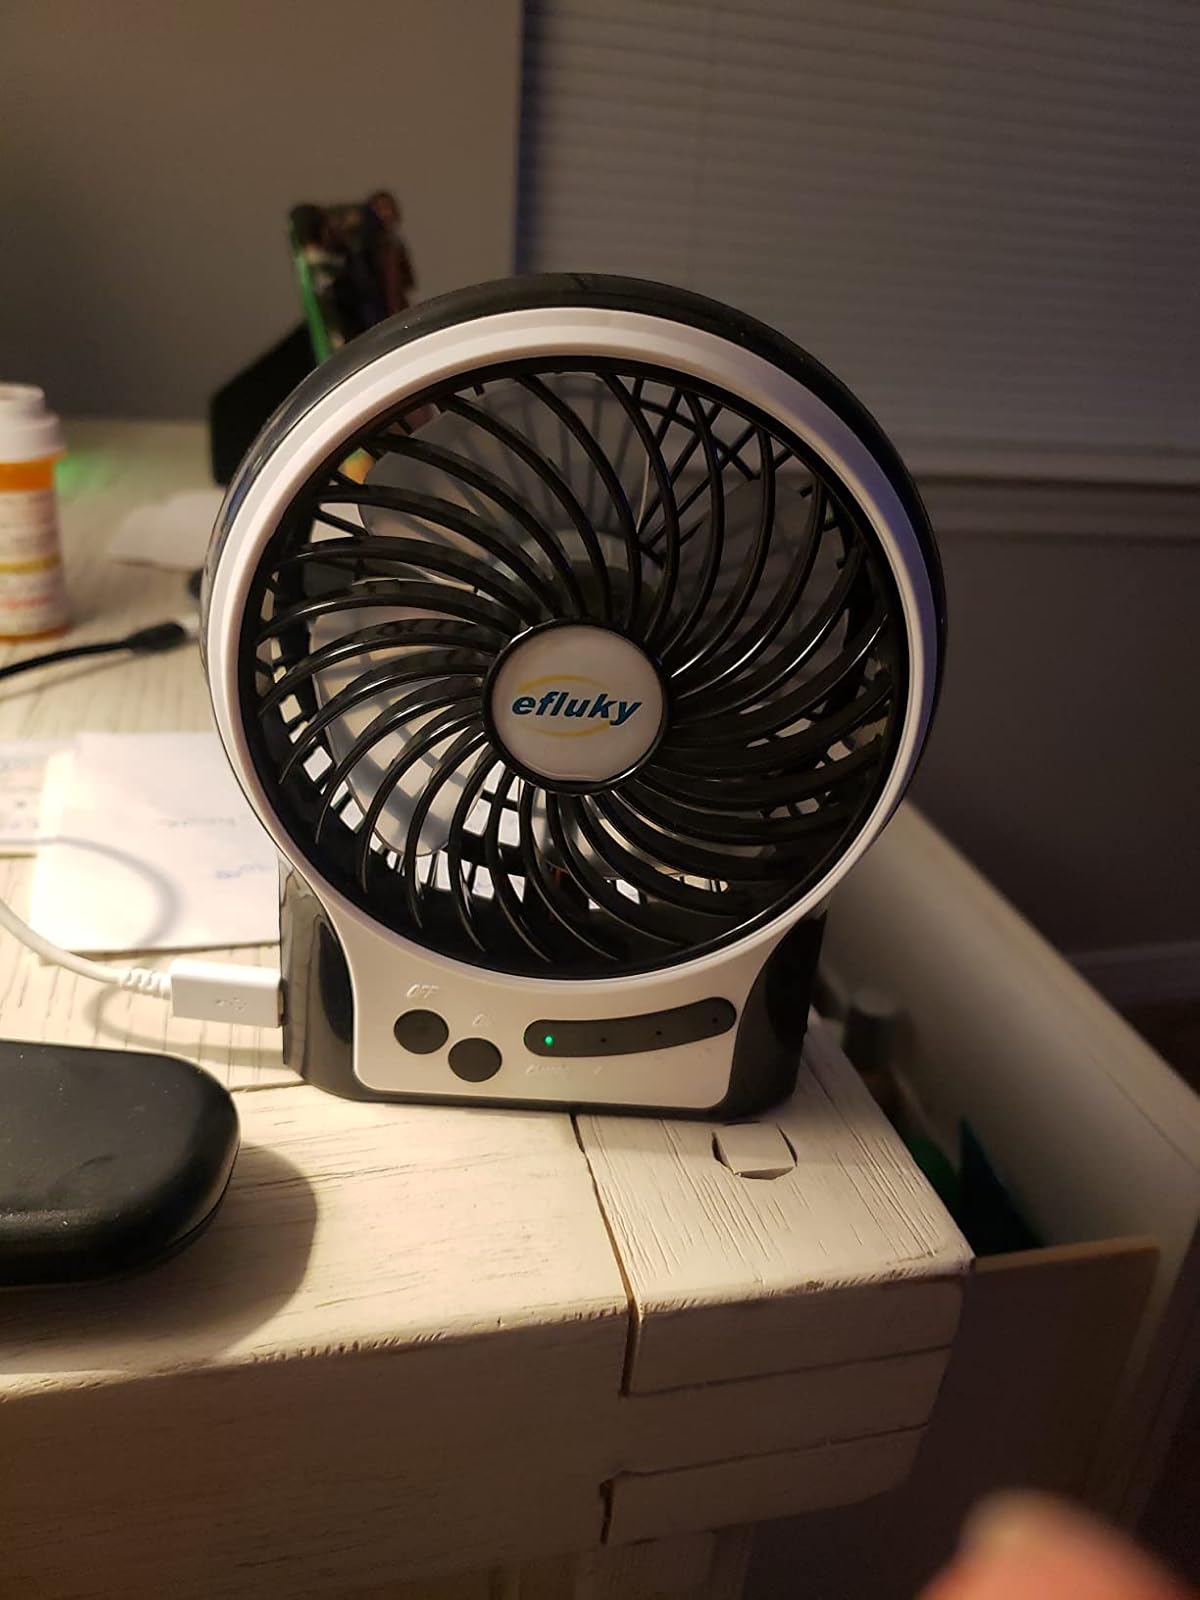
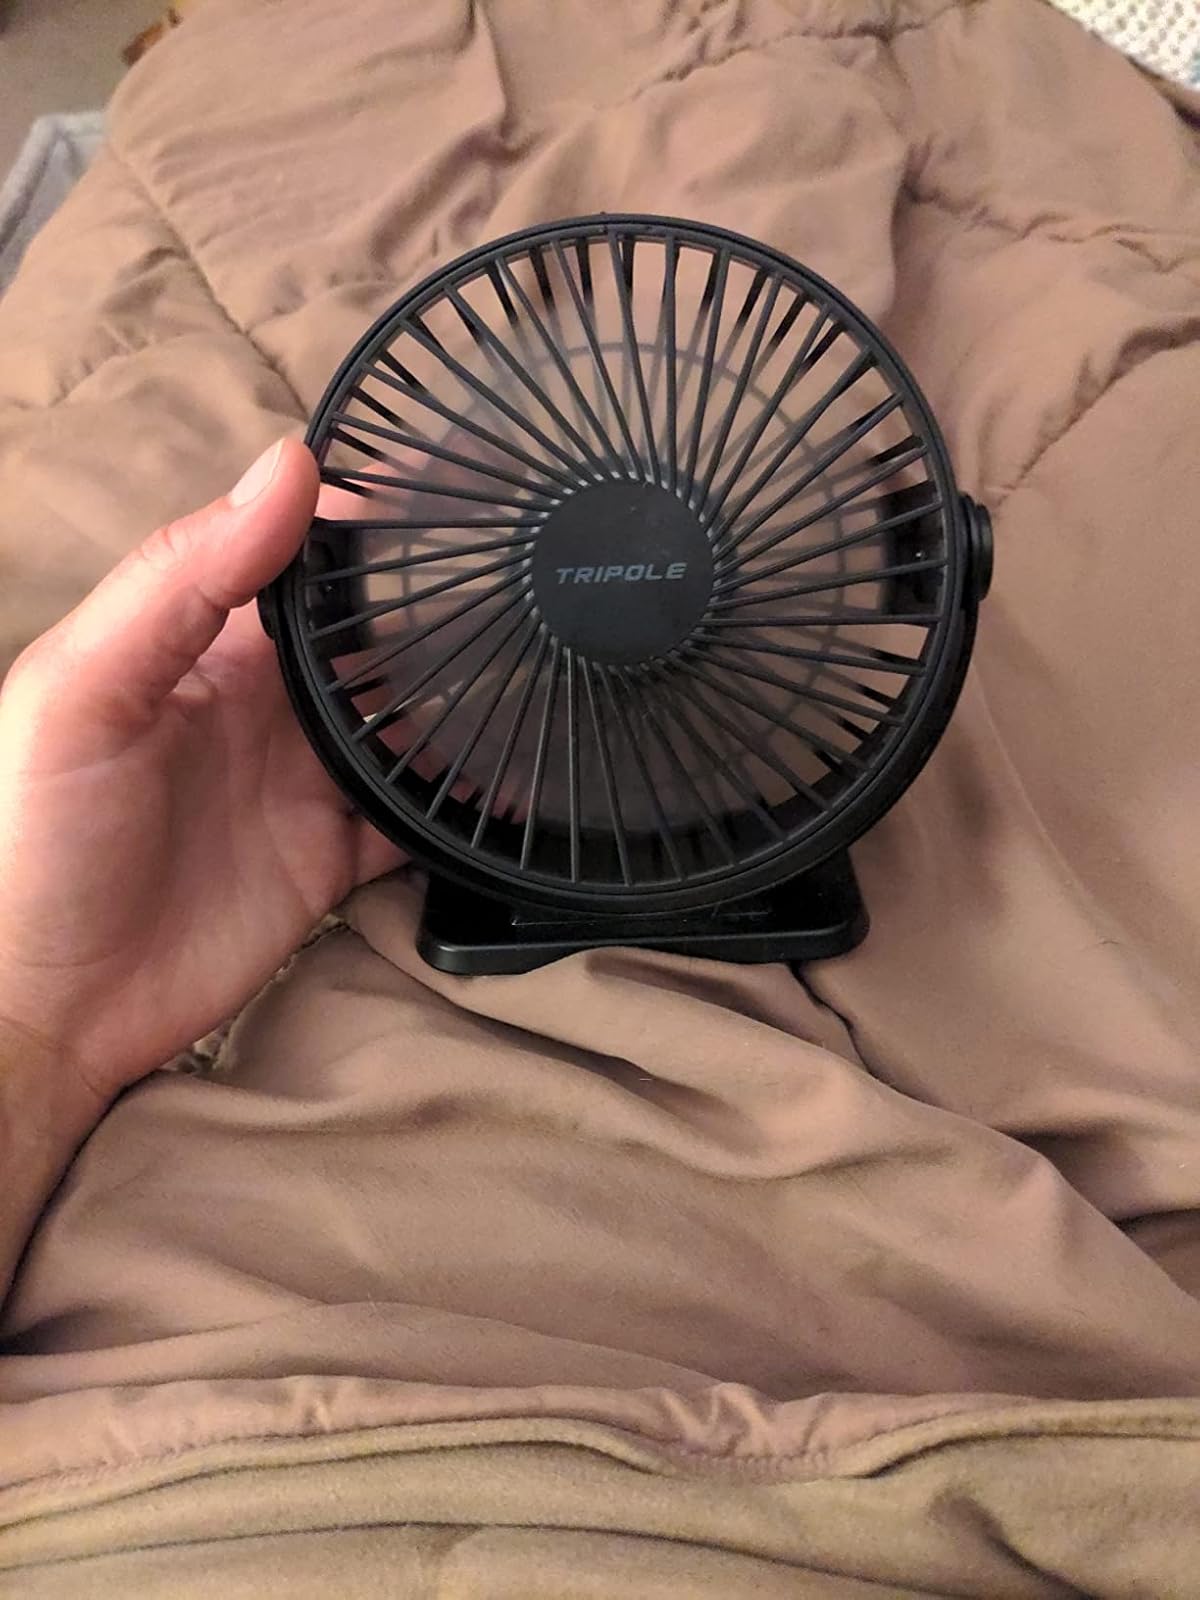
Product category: fan
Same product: no